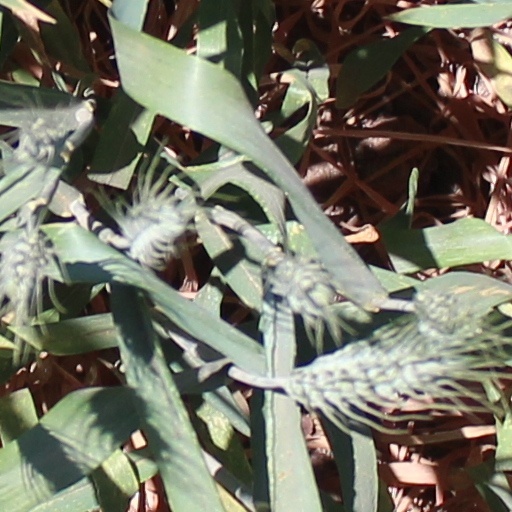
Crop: wheat